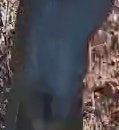
Face region: mouth_nostrils (mouth_chin_nostrils_and_profile)
Pain indicator: moderately_present